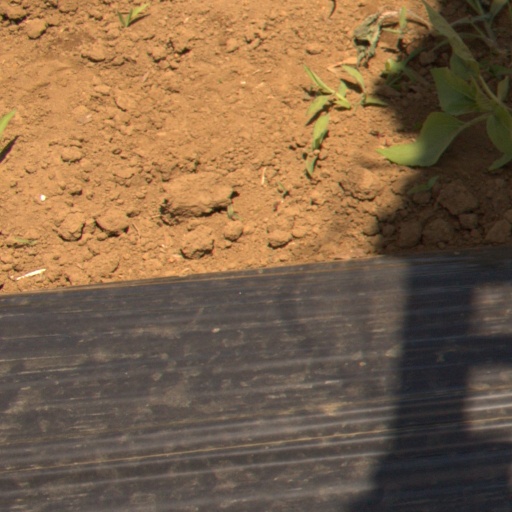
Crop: Jerusalem artichoke